Mathematics of the Incas

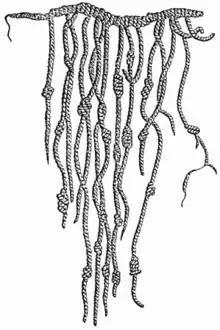
Representation of a quipu, an Inca accounting and mnemonic instrument.

The prevailing numeral system was the base-ten. One of the main references confirming this are the chronicles that present a hierarchy of organized authorities, using the decimal numeral system with its arithmometer: Quipu.